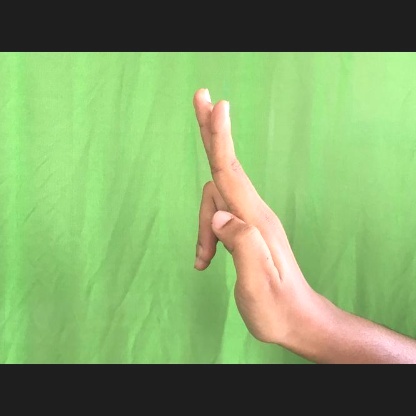
Mudra: Ardhapathaka